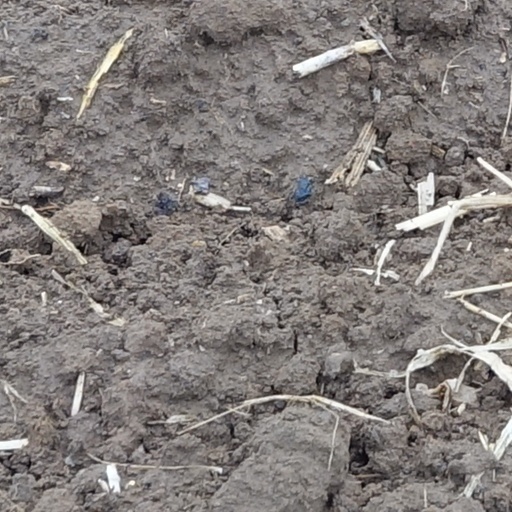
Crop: wheat